Joan Blaeu

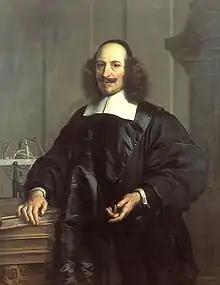
Joan Blaeu by J. van Rossum

Joan Blaeu (23 September 1596 – 21 December 1673), also called Johannes Blaeu, was a Dutch cartographer and the official cartographer of the Dutch East India Company. Blaeu is most notable for his map published in 1648, which was the first map to incorporate the heliocentric theory into a map of the world and was the first map that incorporated the discoveries of Abel Tasman. Blaeu renamed what is now New Zealand as "Nieuw Zeeland" after the Dutch province of Zeeland; the anglicized version of the name is still in use today.